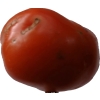
Label: tomato